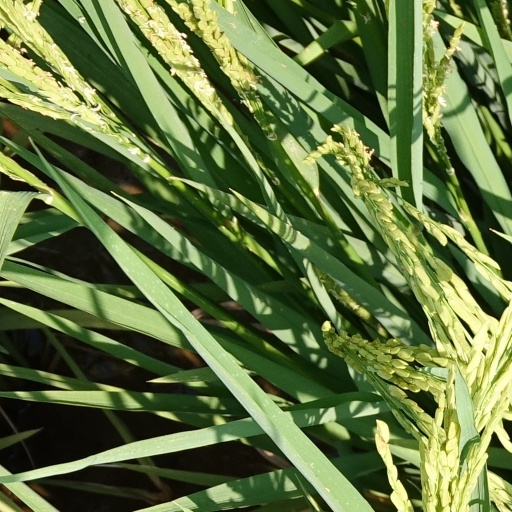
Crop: rice